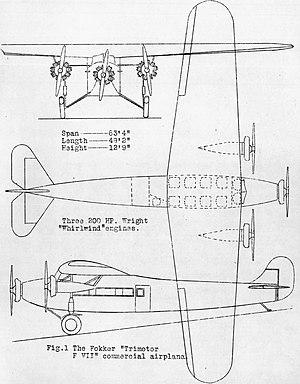
Le Fokker F.VII est un petit avion de ligne produit par la compagnie néerlandaise Fokker dans les années 1920. Il est également produit sous licence par d'autres sociétés. La conception expérimentale présente un monoplan monomoteur. Fokker ajoute deux moteurs afin de pouvoir concourir au Ford National Reliability Air Tour de 1925 que l'avion remporte. Par la suite, les différentes versions - F.VIIa/3m, F.VIIb/3m et F.10 - sont toutes équipées de trois moteurs et deviennent connues sous le nom de Fokker Trimotor.